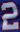
Number: 2